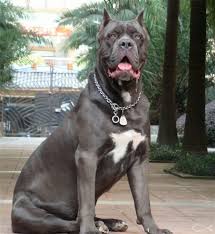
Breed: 253-n000105-Cane_Carso